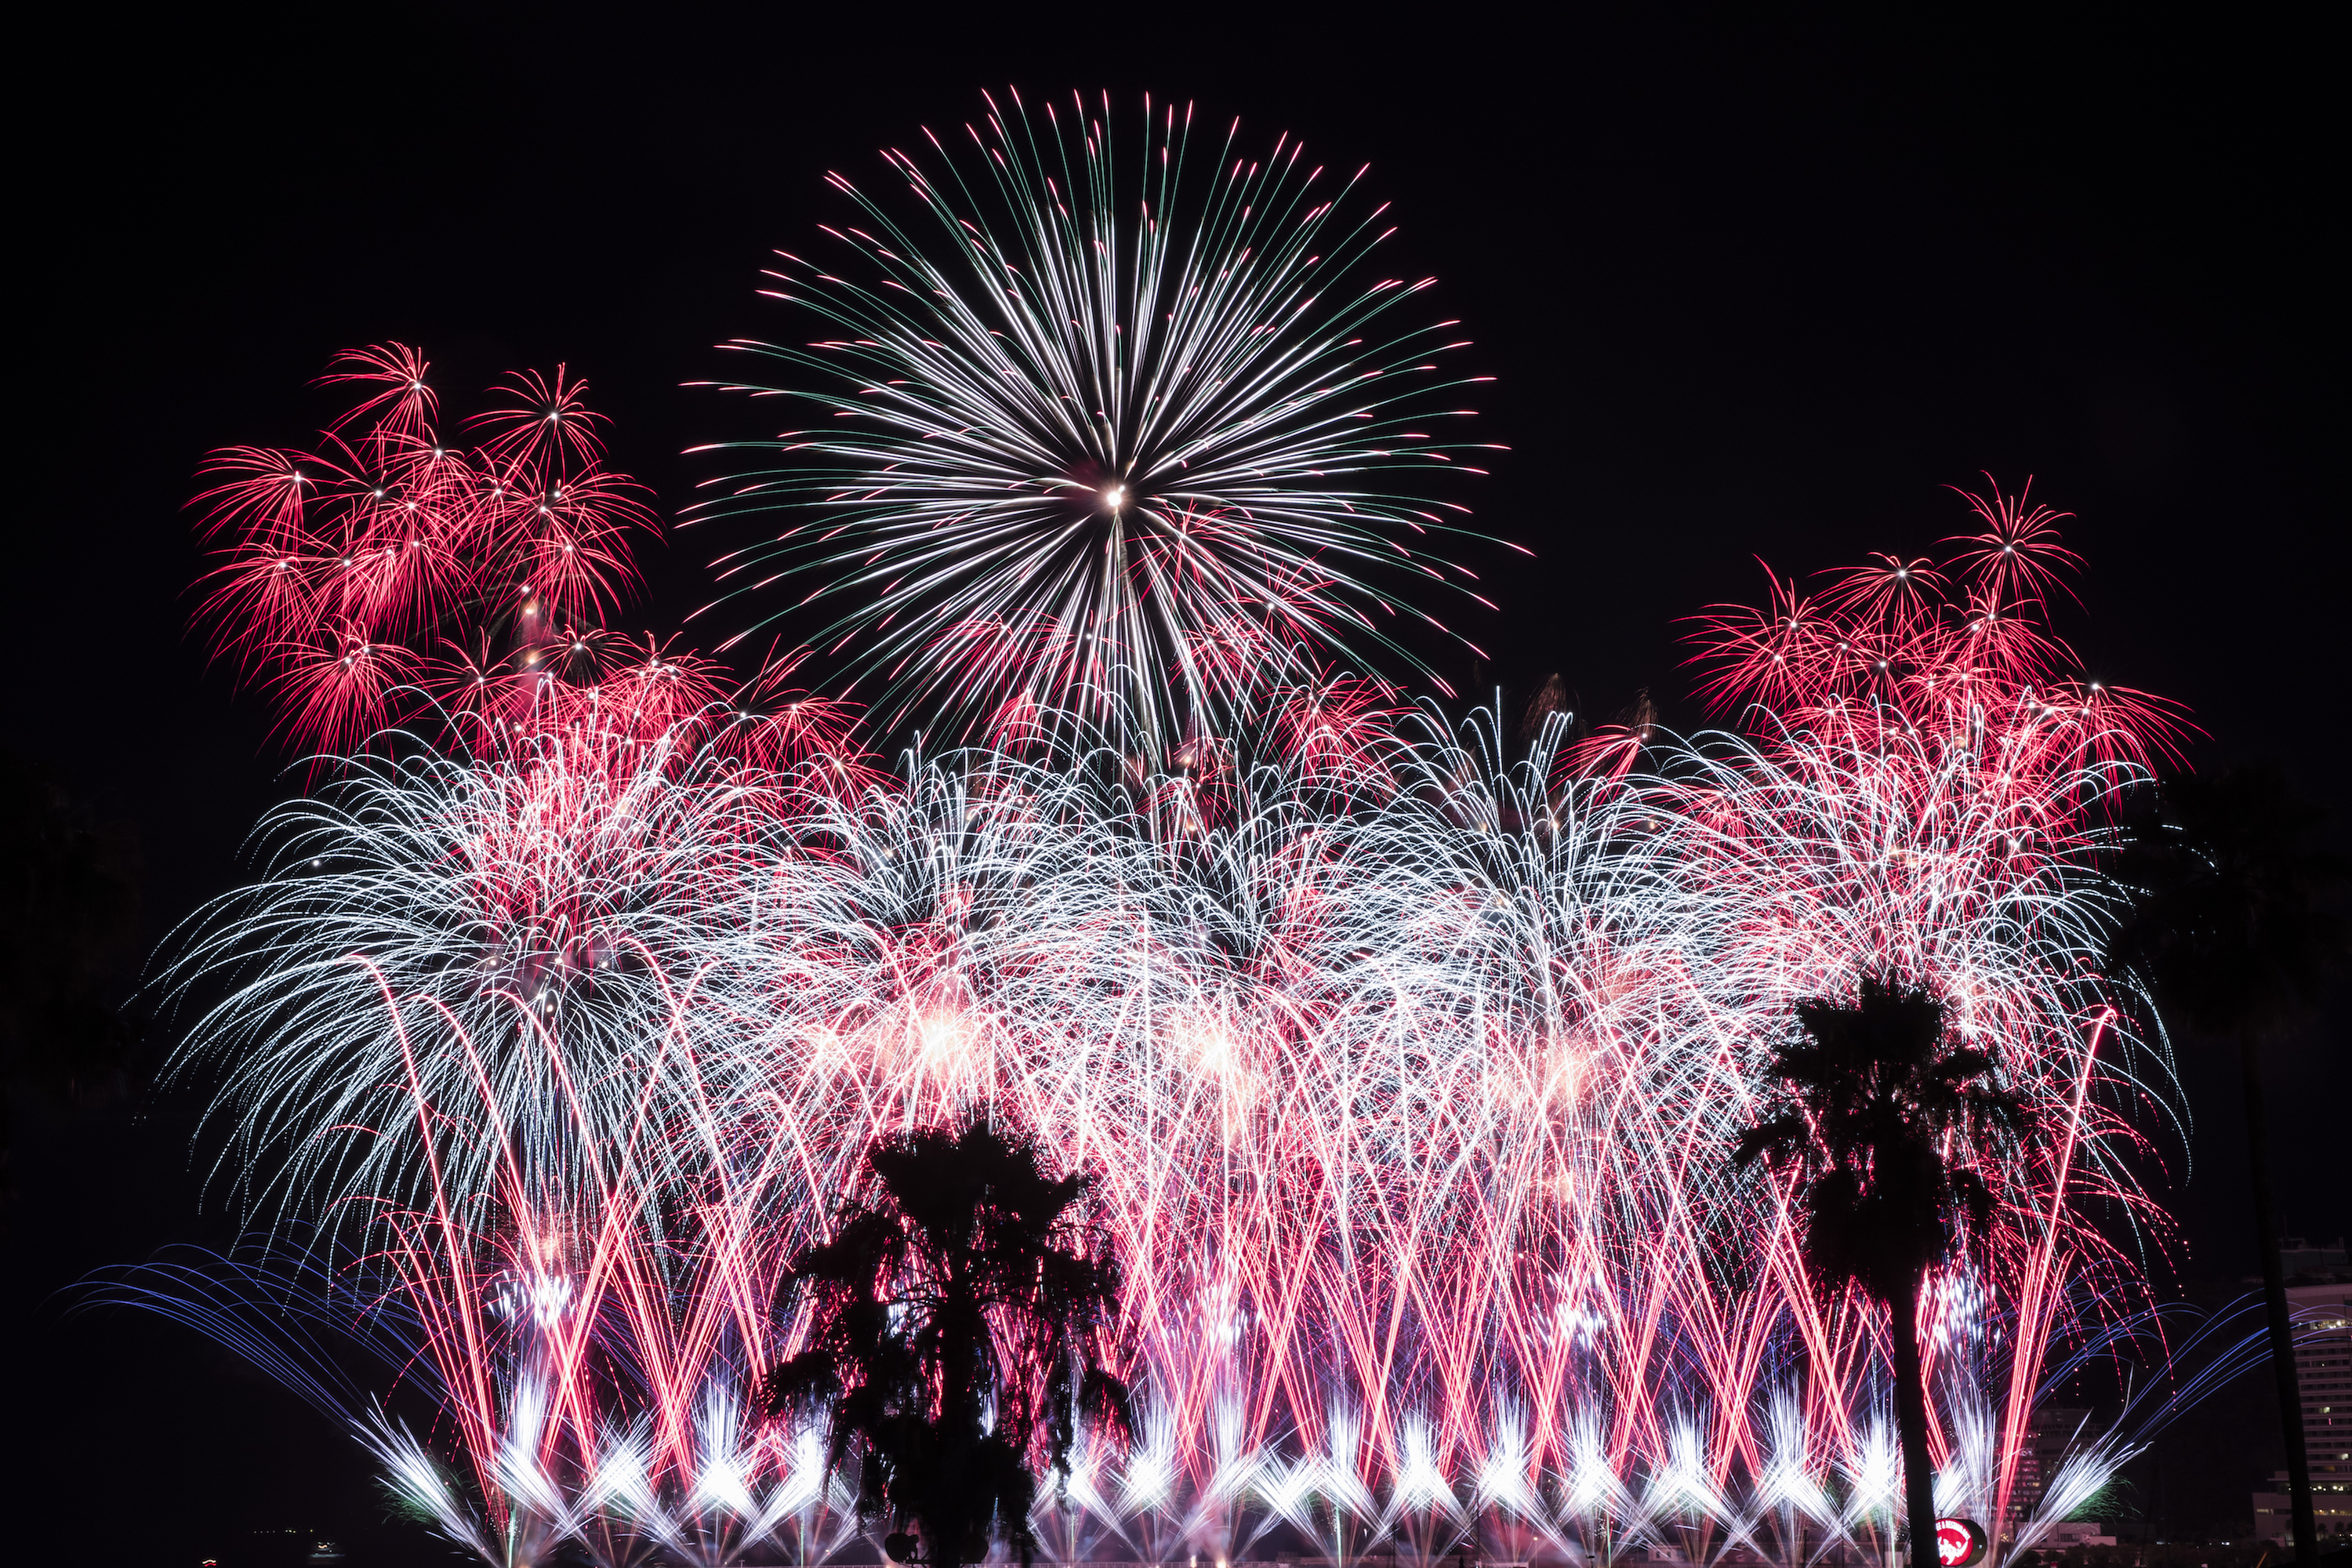
sky, fireworks, nature, new years day, midnight, pink, event, night, festival, holiday, new year's eve, fete, darkness, public event, new year, recreation, architecture, tourist attraction, diwali, world, space, spectacle, city, independence day